Death and funeral of Prince Philip, Duke of Edinburgh

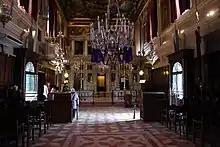
The Saint Spyridon Church in Corfu where a memorial prayer took place for the Duke on the day of his funeral

On the morning of 9 April, local time, the bourdon of the Peace Tower in the national capital, Ottawa, was rung 99 times, one for each year the Duke lived, and the federal Crown-in-Council ordered all properties owned by the Crown to fly flags at half-mast until the afternoon following the Duke's funeral. While the gates of the monarch's and viceroy's official residence in Ottawa, Rideau Hall, remained open, the Office of the Secretary to the Governor General of Canada, in light of COVID-19-related restrictions, encouraged mourners to visit a commemorative website set up by the Ministry of Canadian Heritage. A parliamentary motion was passed in the Canadian House of Commons, on 12 April, to express its condolences. The federal government announced five days later that it would donate to the Canadian branch of the Duke of Edinburgh's Award, as a tribute to the Duke.